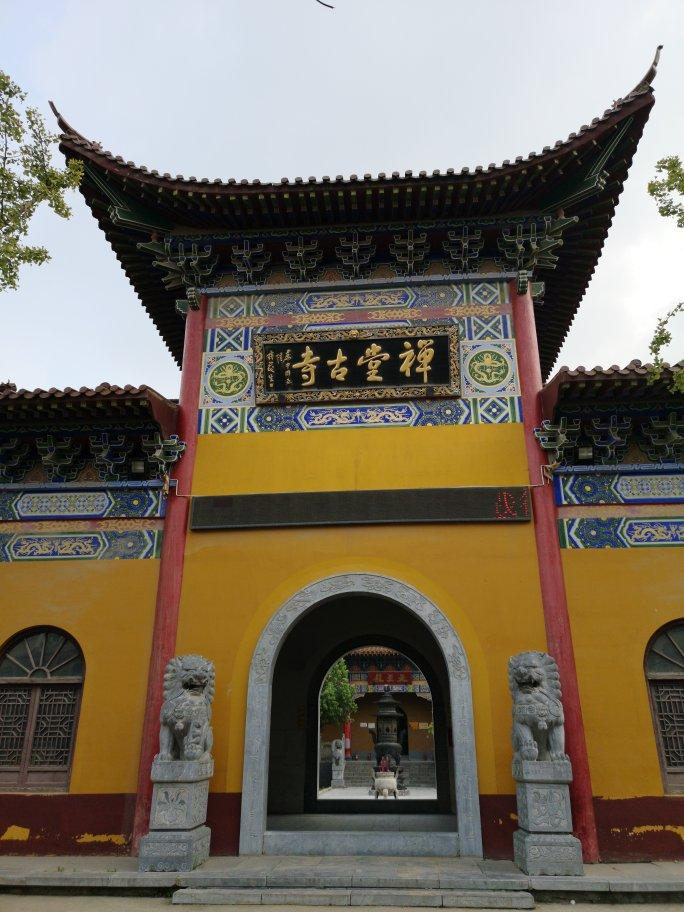
地标名称：禅堂古寺
所在城市：阜阳市·太和县